Treuchtlingen–Nuremberg railway

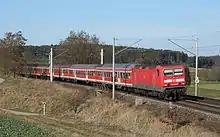
Class 143 with Silberling coaches between Nuremberg und Treuchtlingen

Intercity Express and Intercity trains operate long-distance services over the line.